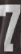
Number: 7